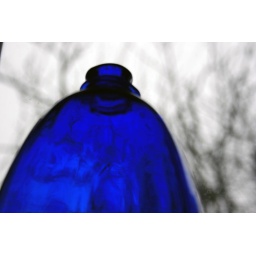
A blue bottle of my father standing by the window